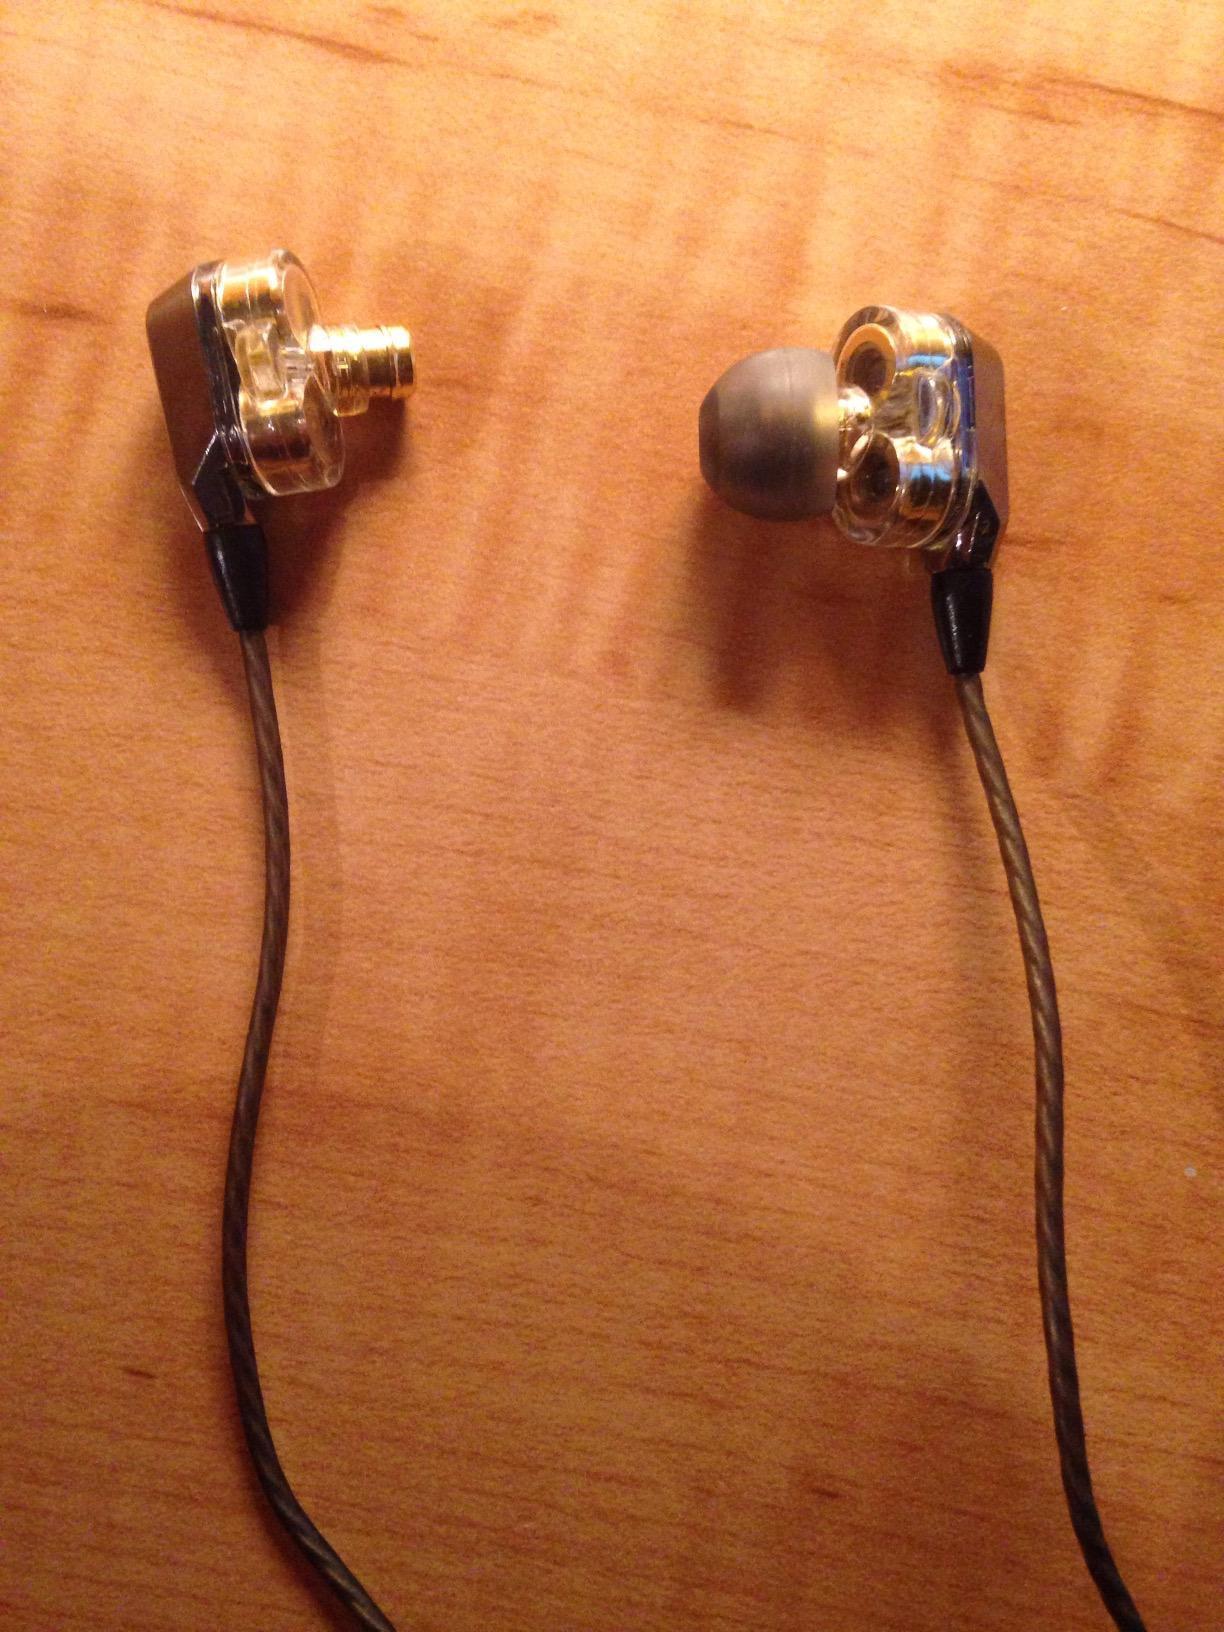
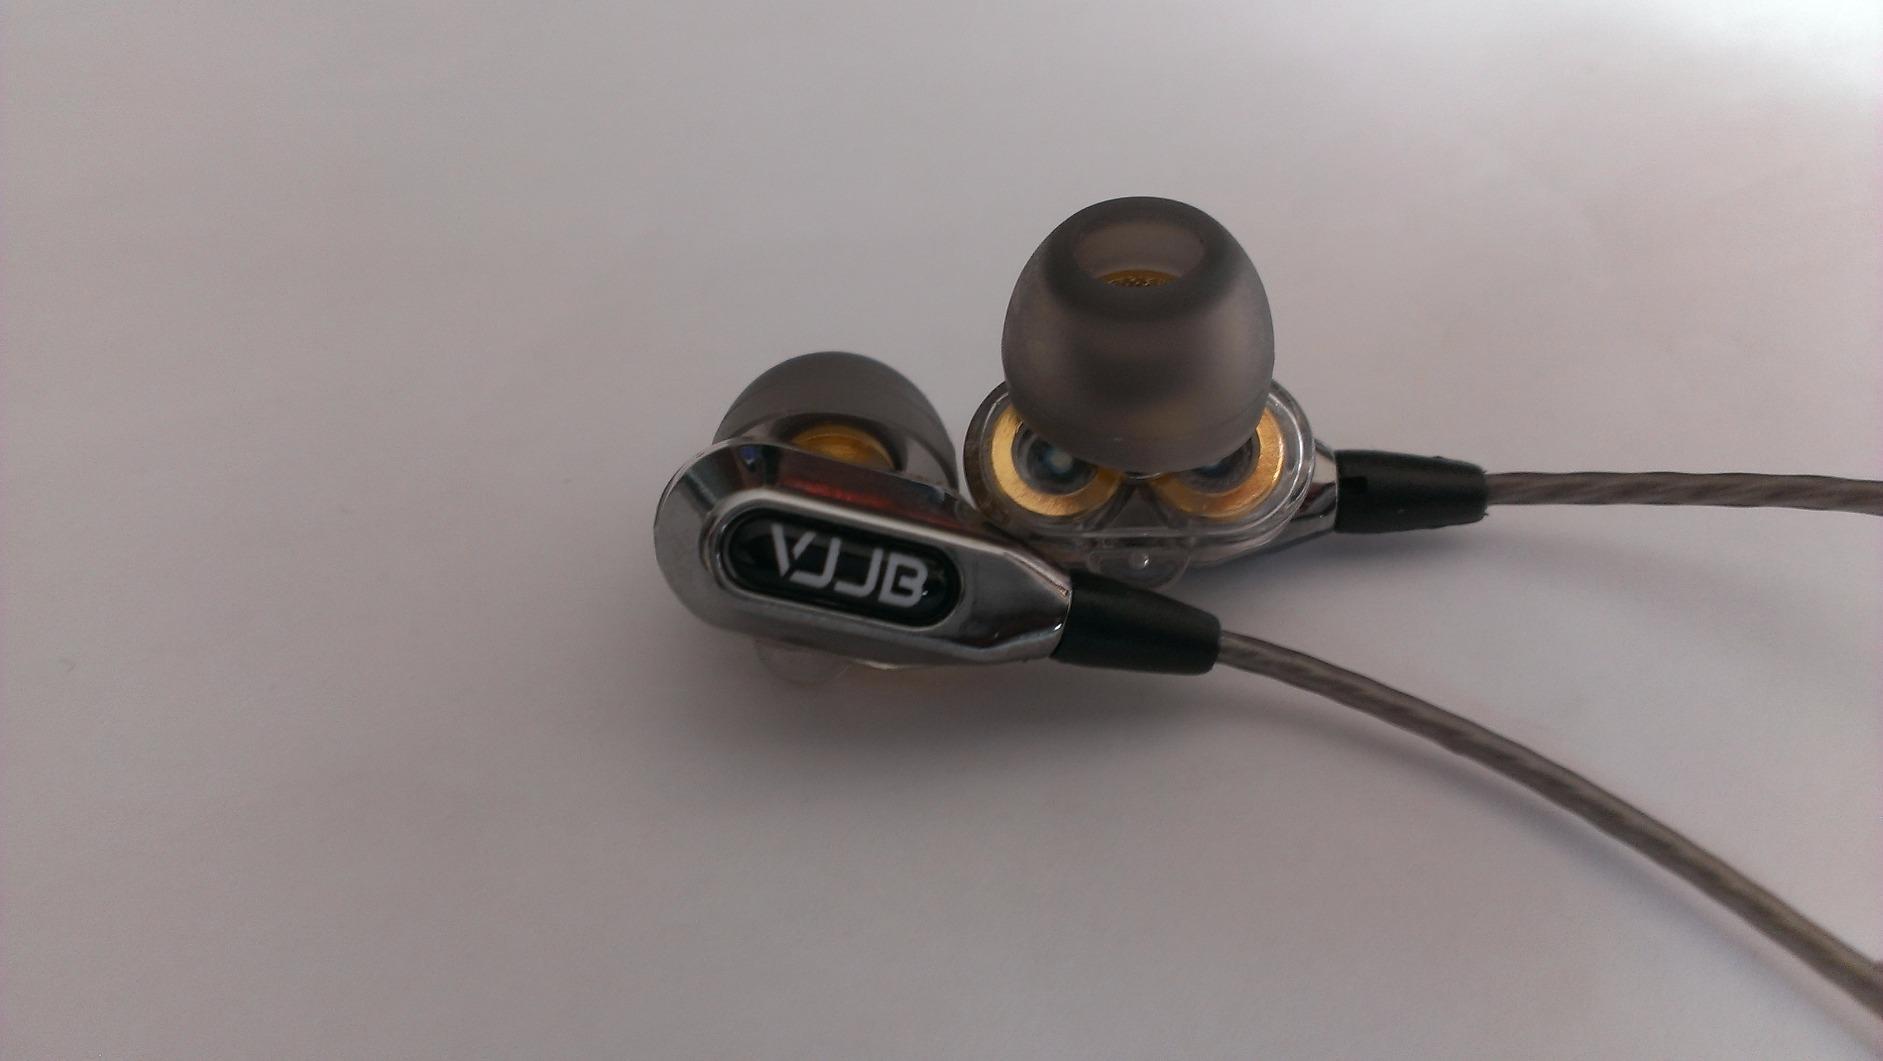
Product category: headphones
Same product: yes